Parson Brownlow

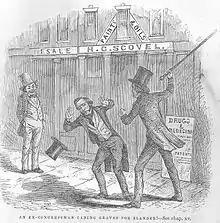
Engraving from Brownlow's "The Great Iron Wheel Examined", showing an ex-Congressman attacking James Robinson Graves for slander.

Brownlow initially responded to Ross with a running column, "F.A. Ross' Corner," in the "Jonesborough Whig". In 1847, he launched a separate paper, the "Jonesborough Quarterly Review", which was dedicated to refuting Ross's attacks, and embarked on a speaking tour that summer. Brownlow argued that while it was common in Wesley's time for people to believe in ghosts, he provided evidence that many Presbyterian ministers "still" believed in such things. He derided Ross as a "habitual adulterer" and the son of a slave, and accused his relatives of stealing and committing indecent acts (Ross's son responded to the latter charge with a death threat). This quarrel continued until Brownlow moved to Knoxville in 1849.